Armed Offenders Squad

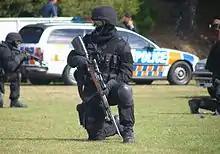
An AOS member armed with a sniper rifle in 2008

In keeping with the weapons available to front-line officers, the AOS are issued with the following equipment: